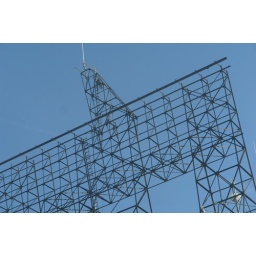
as the train curves around the queensboro bridge